Long Arm of the Godfather

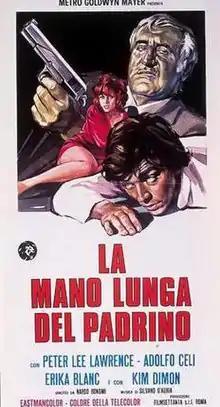
Film poster

Long Arm of the Godfather is a 1972 Italian crime film directed by Nardo Bonomi and starring Adolfo Celi.